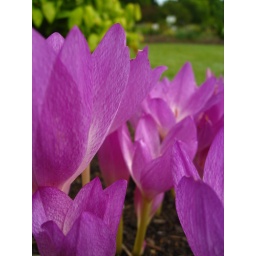
flower in blue